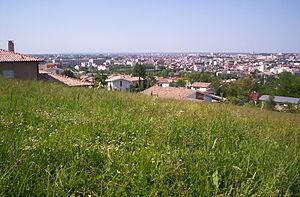
Toulouse(Haute-Garonne, France): Vue de la ville depuis Pech-David.
Pech-David est une colline et un quartier de Toulouse situé tout au sud de la ville et composé d'un grand parc de 280 ha, culminant à 130 mètres au-dessus de la Garonne et qui domine l'ensemble de la ville rose.